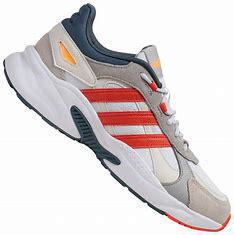
Brand: adidas
Model: neo Adidas NEO Crazychaos Shadow